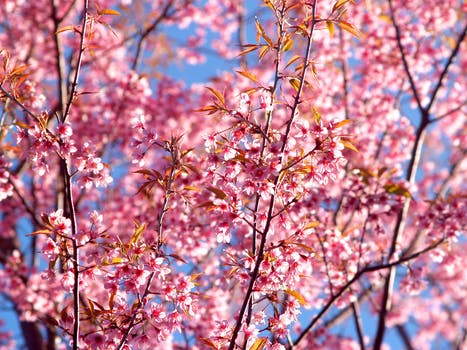
Label: No Watermark